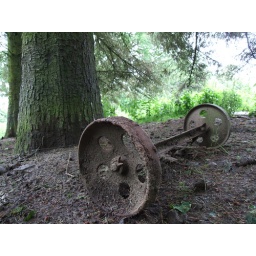
Found this under a tree rotting away. Got down on the floor for this picture.